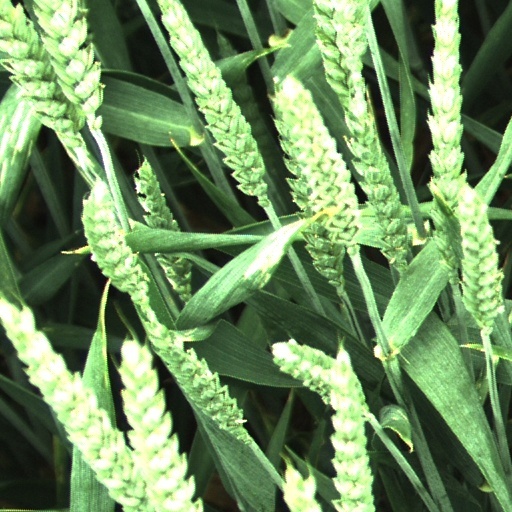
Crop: wheat